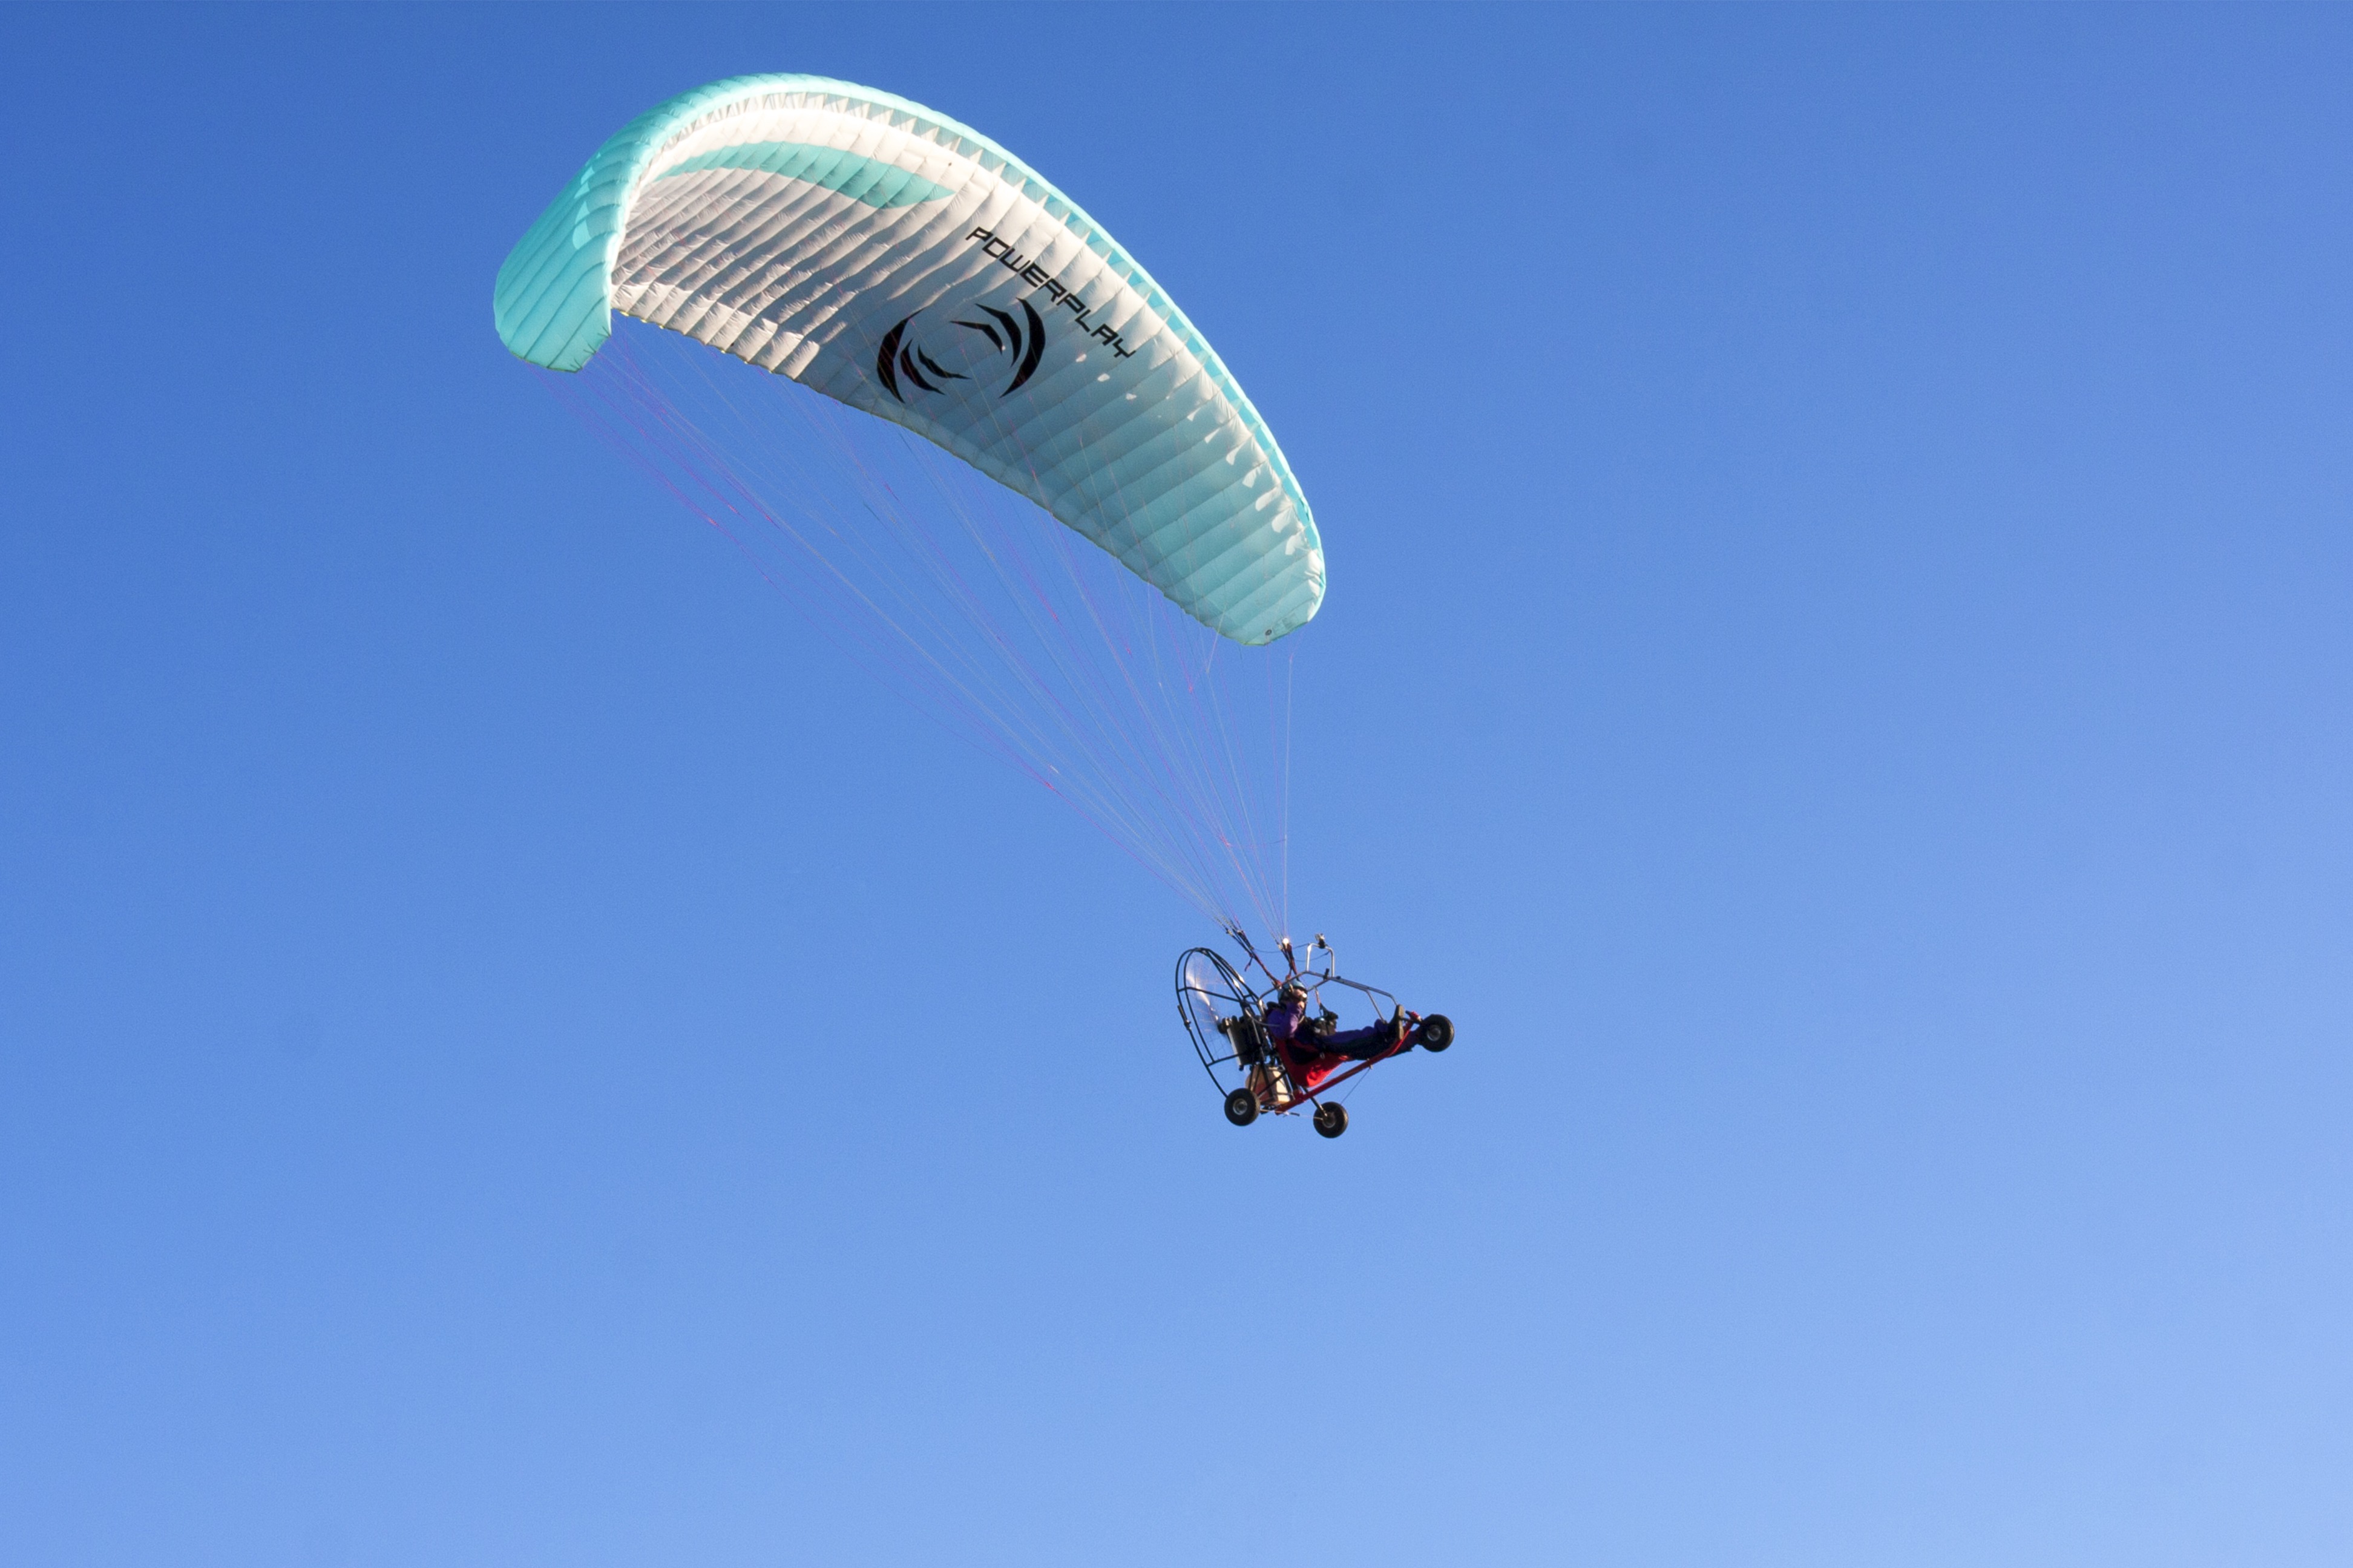
wing, sky, flying, blue, extreme sport, parachute, paragliding, sports equipment, sports, parachuting, air sports, hang glider, atmosphere of earth, windsports